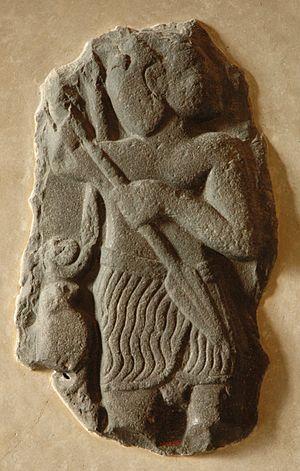
Moab est le nom historique d'une région montagneuse de Jordanie qui s'étend le long de la côte est de la mer Morte. Le petit royaume de Moab apparaît au Levant à l'âge du fer. Il existe aux côtés des royaumes d'Israël, de Juda et d'Ammon. Il tombe comme eux sous la domination assyrienne au VIIIᵉ siècle av. J.-C.. L'histoire du royaume est mal connue. Dans la Bible hébraïque, les Moabites sont apparentés aux Israélites. La Bible présente les rapports conflictuels entre Moab et les royaumes israélites voisins. La découverte archéologique la plus connue en relation avec Moab est la stèle de Mesha, qui décrit la victoire moabite sur un des fils d'Omri, monarque de Samarie. En dehors de la Bible et de la stèle de Mésha, les principales données historiques reposent sur de brèves mentions dans les sources assyriennes.
Belphégor est un roman policier français d'Arthur Bernède, paru en feuilleton dans Le Petit Parisien en 1927, en même temps que son adaptation cinématographique, puis publié par Tallandier la même année. Il a été réédité plusieurs fois, et adapté à nouveau pour le cinéma, la télévision et la bande dessinée.